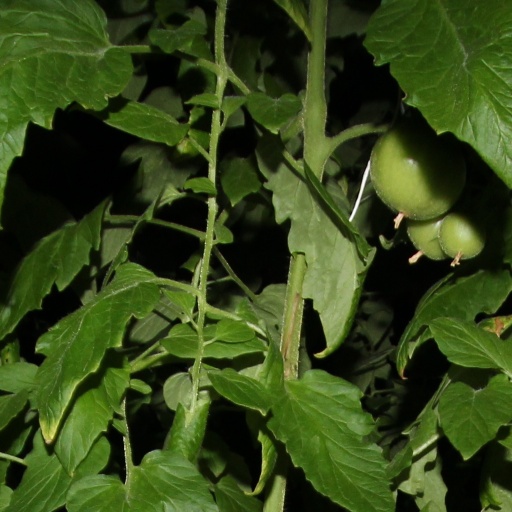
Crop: tomato